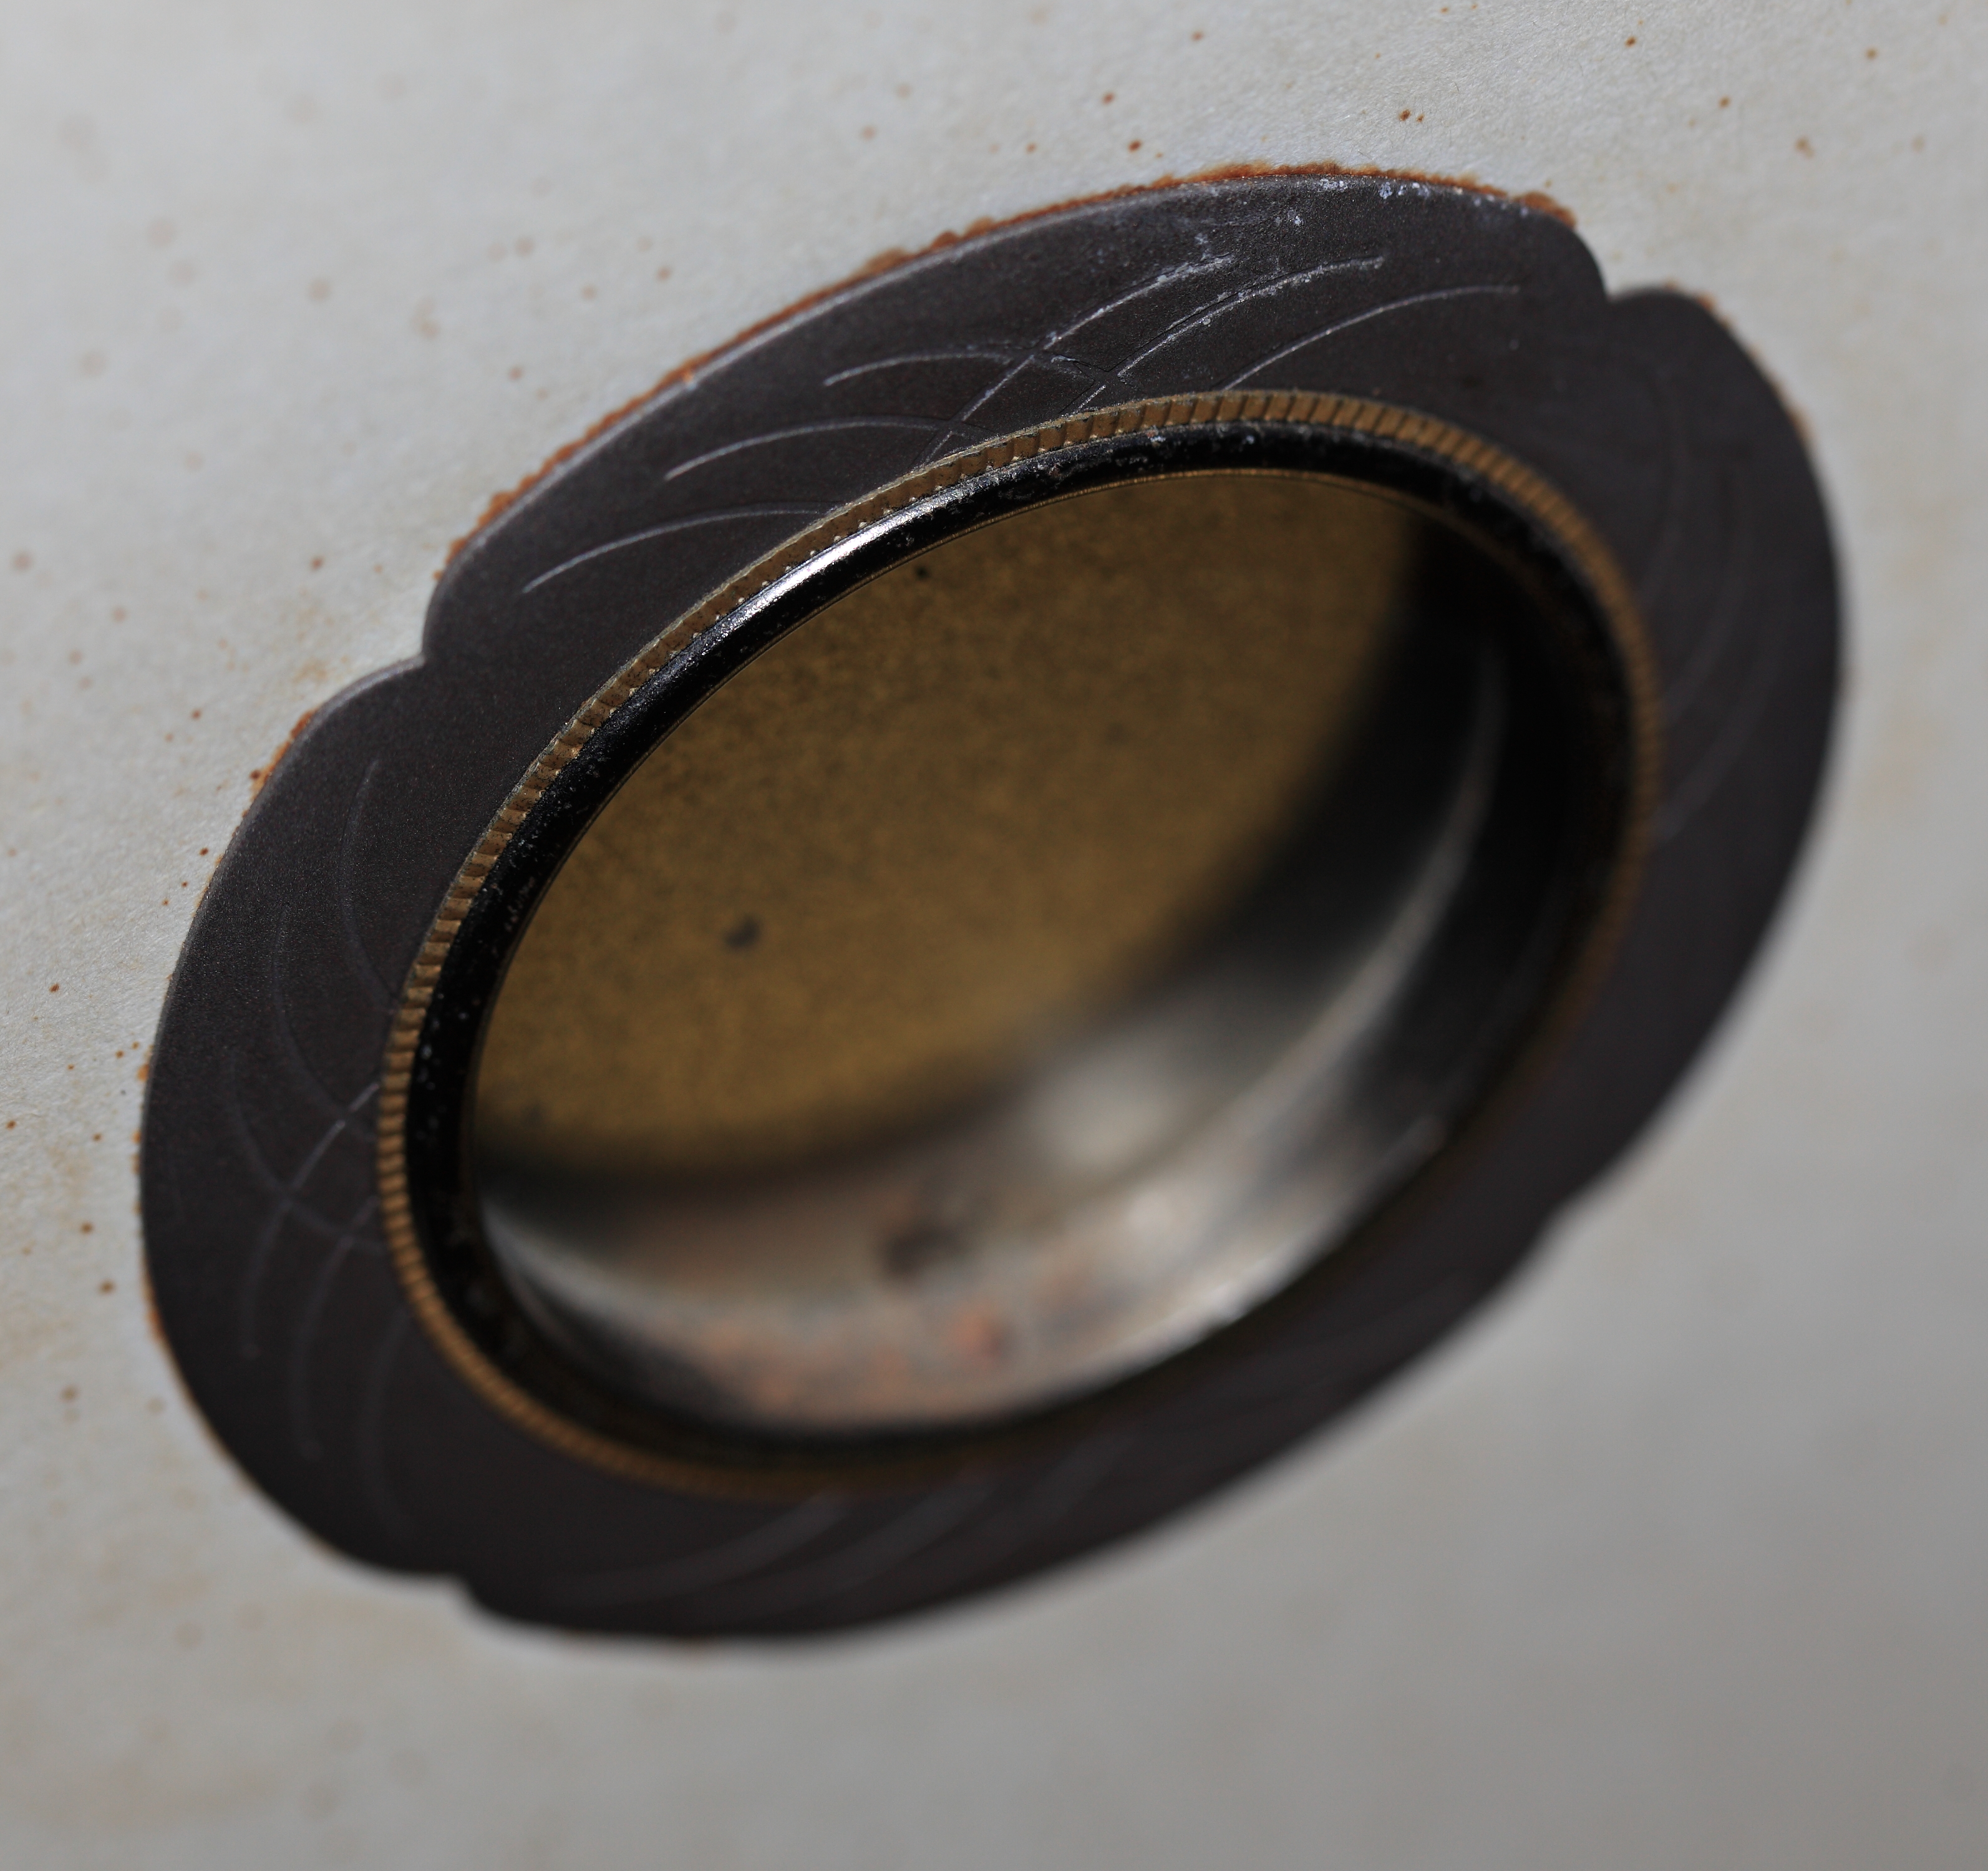
wheel, high, door, tire, human body, family, knob, eye, 5d, hires, organ, camera lens, markii, hi, res, resolution, ibaraki, toride, someno